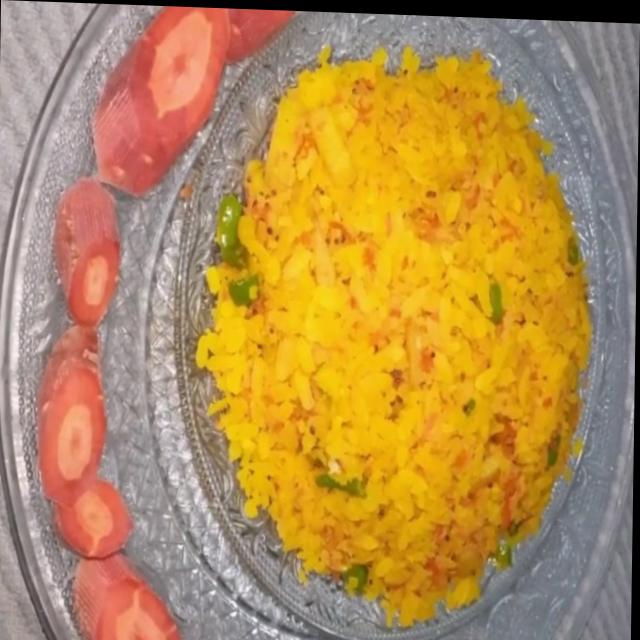
Dish: poha